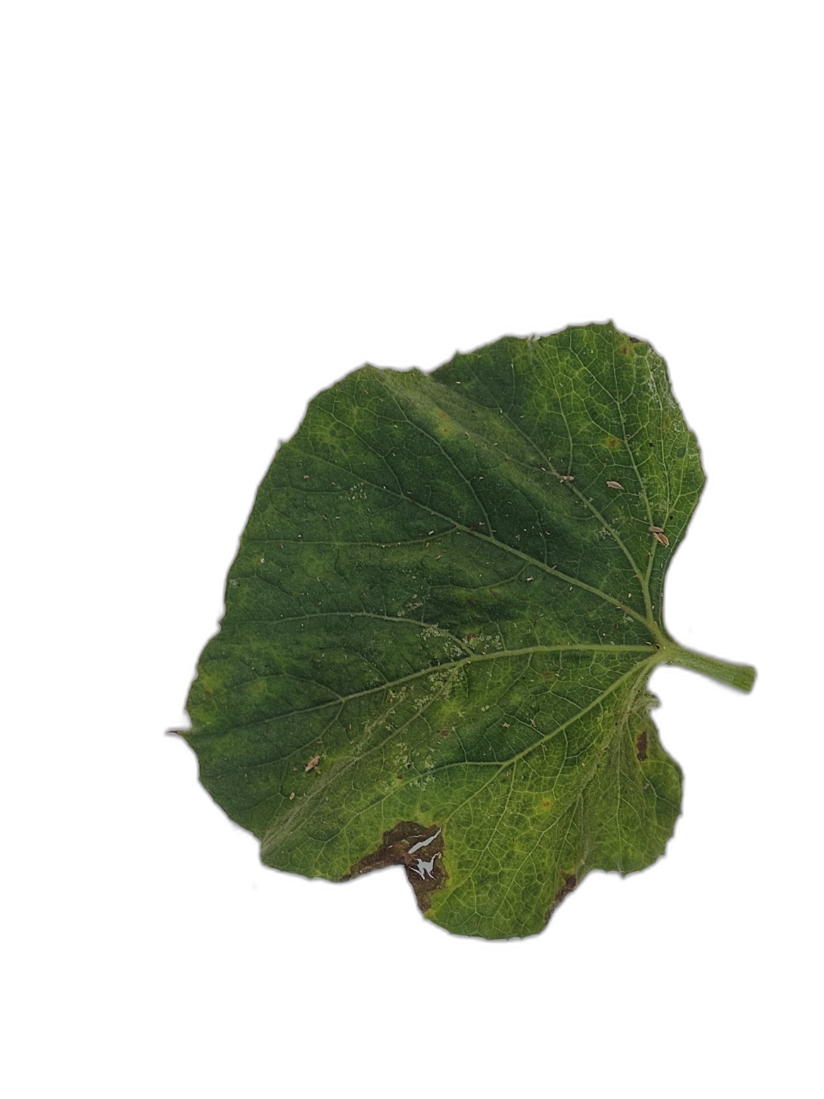
Crop: Bottle Gourd
Label: Mosaic_Virus